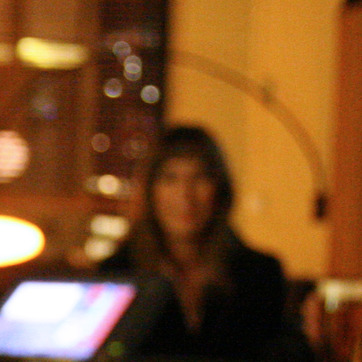
Material: skin